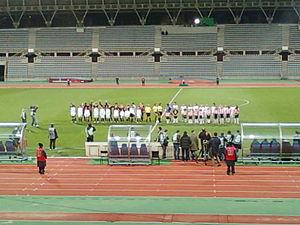
Présentation des équipes lors du match Paris SG - Francfort du 09 novembre 2011 au stade Charléty
La section féminine du Eintracht Francfort est un club allemand de football féminin fondé en 1998 et basé à Francfort-sur-le-Main.
La Ligue des champions féminine de l'UEFA est l'un des tournois de football féminin européen les plus importants du continent avec l'Euro. Il a été créé par l'UEFA en 2001 sous la dénomination de Coupe féminine de l'UEFA avant de prendre son nom actuel en 2009.